Irfan Pathan

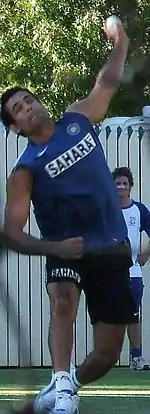
Young brown skinned clean shaven man wearing a blue sleeveless T-shirt with the word "SAHARA" in black, wearing dark shorts is about to deliver a white cricket ball. His left bowling arm is above his head and he is wearing white sports shoes. His leading right leg is straight while his trailing left leg is bent. He is grimacing. In the background is a white picket fence and shady green vegetation.

He showed further signs of returning to peak form in the Videocon Triangular Series in Zimbabwe, taking 10 wickets at 16.10 at an economy rate of 5.03 and scored 60 runs at 30.00 in four matches. This included a haul of 3/34 and then a score of 50 as India collapsed to 164 all out and a 51-run loss to New Zealand. In another match, he took his ODI career best of 5/27 against Zimbabwe in Harare as the hosts fell for 65. Despite his overall good form, Pathan was punished by the New Zealanders in the final, conceding 40 runs in five wicketless overs as India lost their second successive final. He was subsequently the leading wicket-taker as India took a 2–0 clean sweep of an away Test series against Zimbabwe. In the First Test in Bulawayo, Pathan took 5/58 and 4/53 as well as scoring 52 in a man of the match performance to help India to an innings victory. He followed this with a 7/59 haul, his Test career best innings haul, and 5/67 in the final Test in Harare, his second ten-wicket match haul to set up a ten wicket victory, having also scored 32 in the first innings. He was again named man of the match, and his 21 wickets at 11.29 runs saw him named man of the series. This made him only the third bowler after Anil Kumble and Johnny Briggs to take 21 wickets in a two-match series.